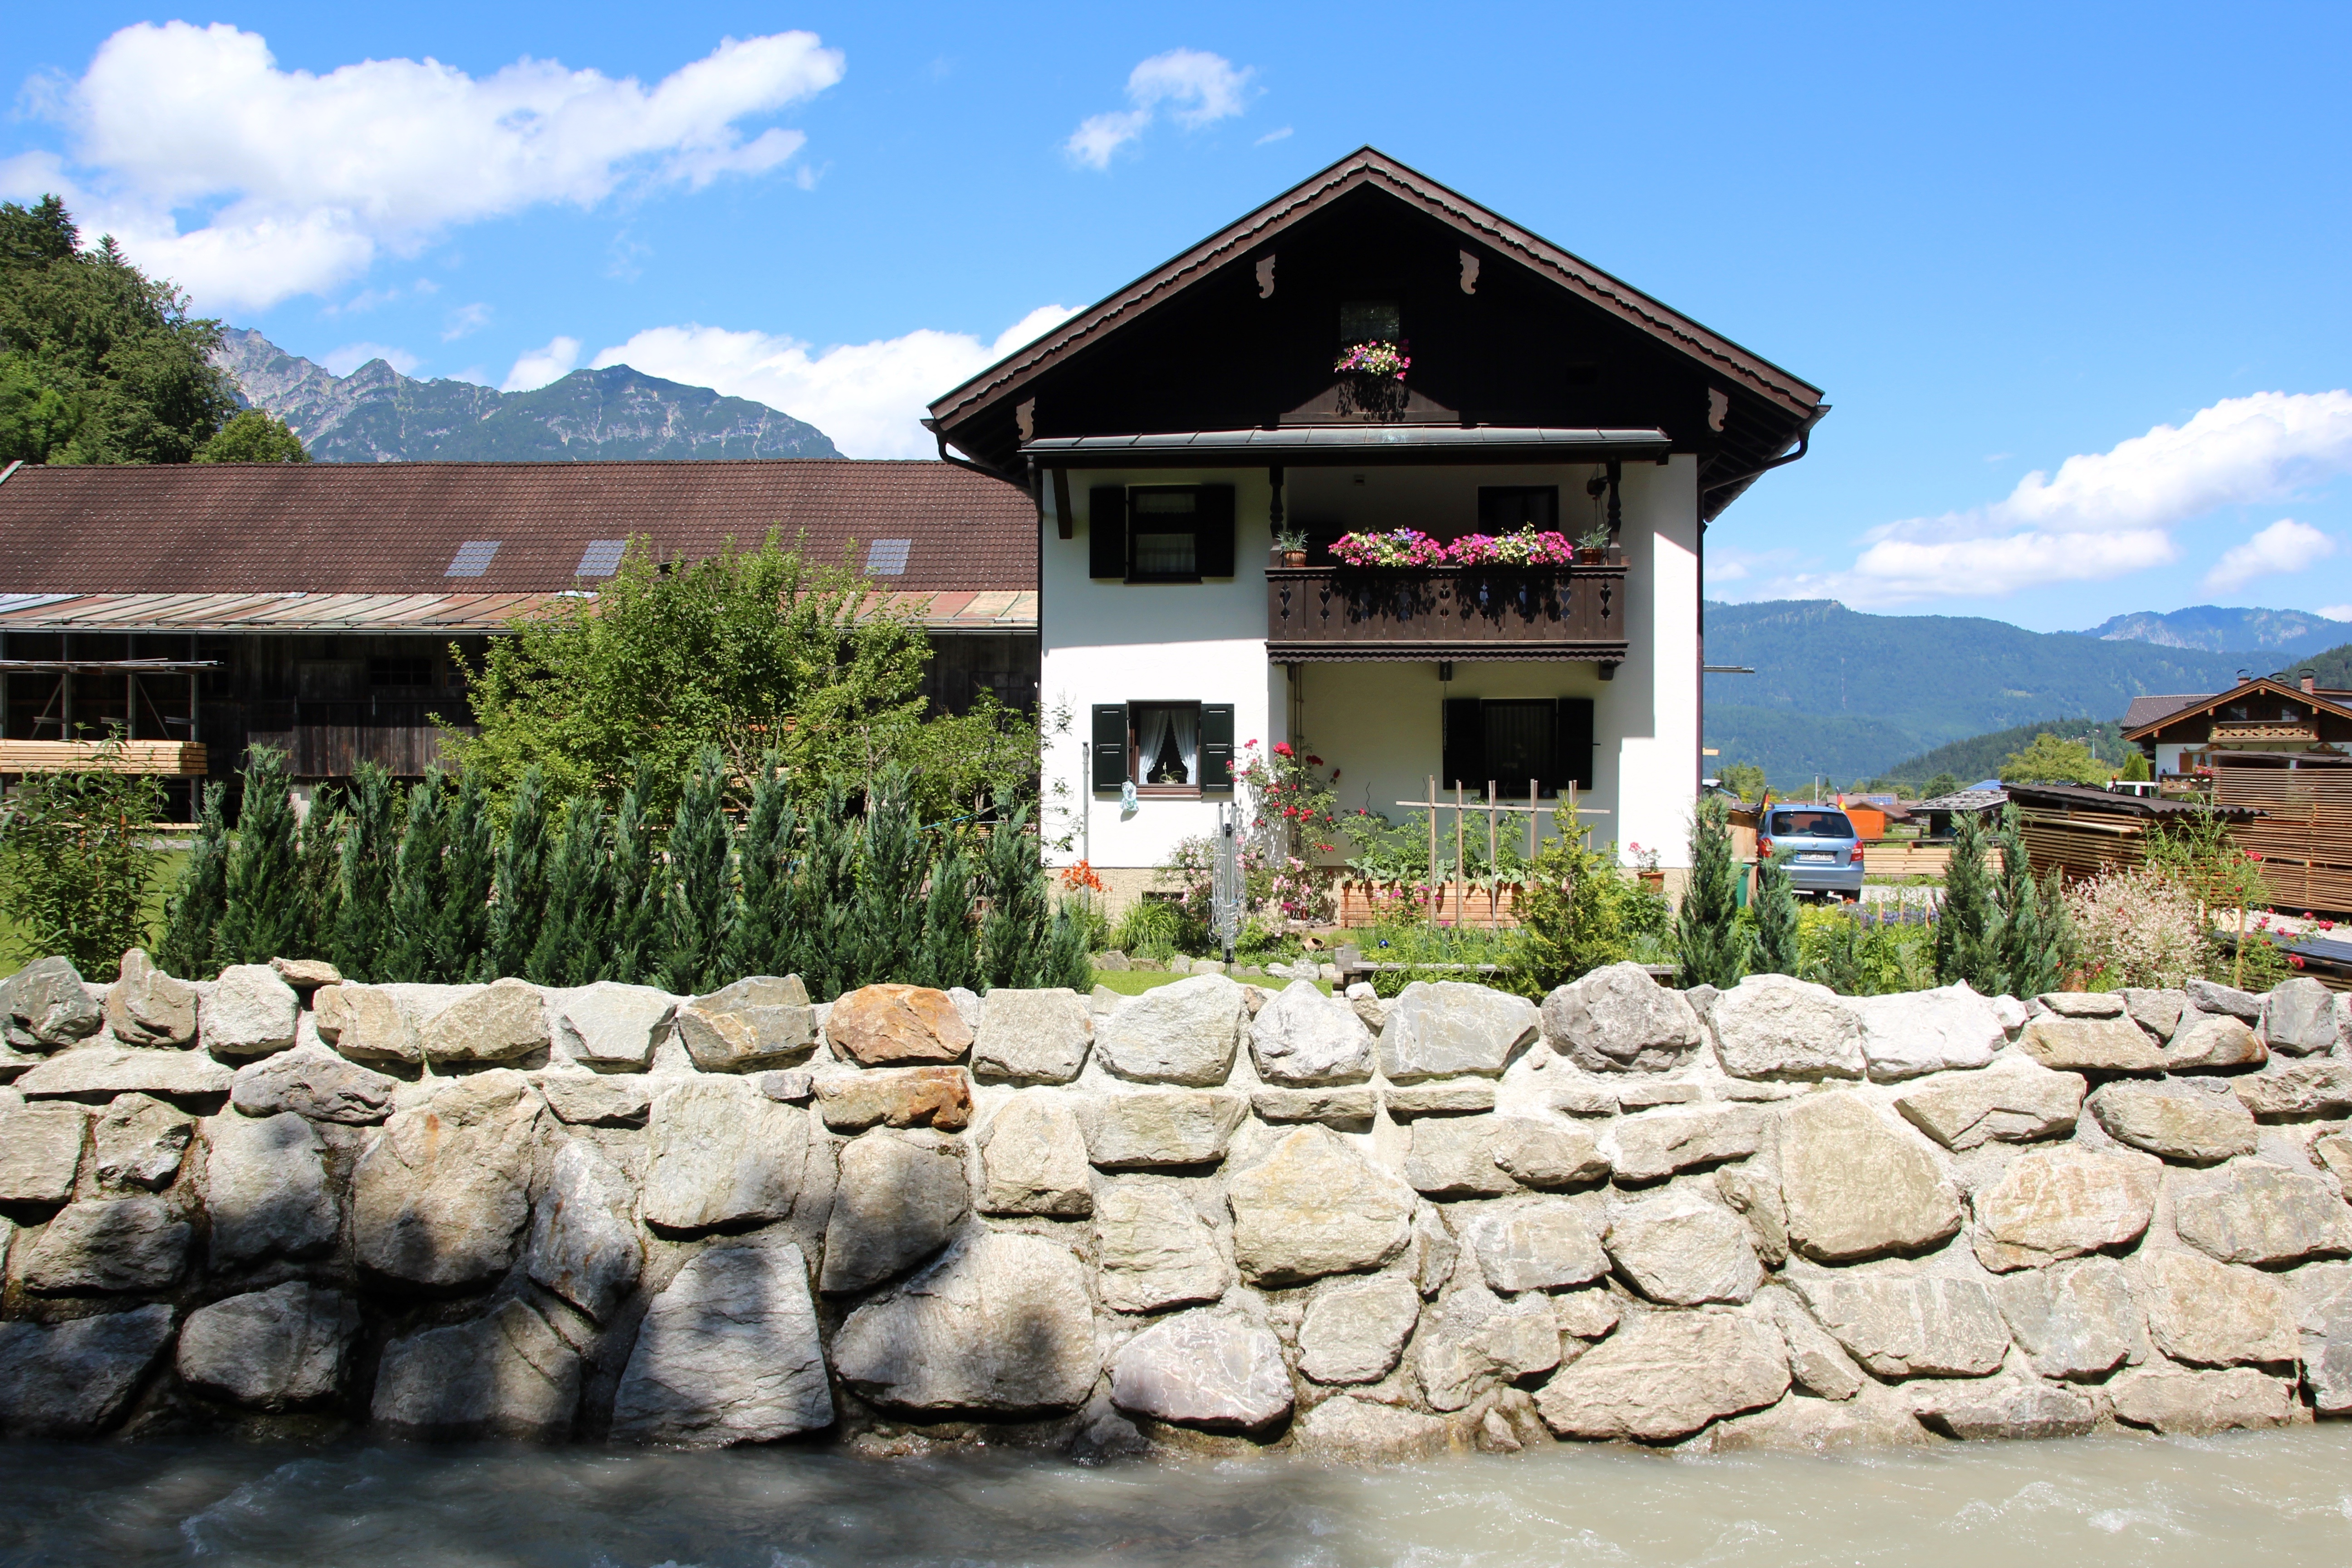
sea, rock, town, home, vacation, travel, hut, village, romantic, tourism, blue sky, germany, bavaria, rural area